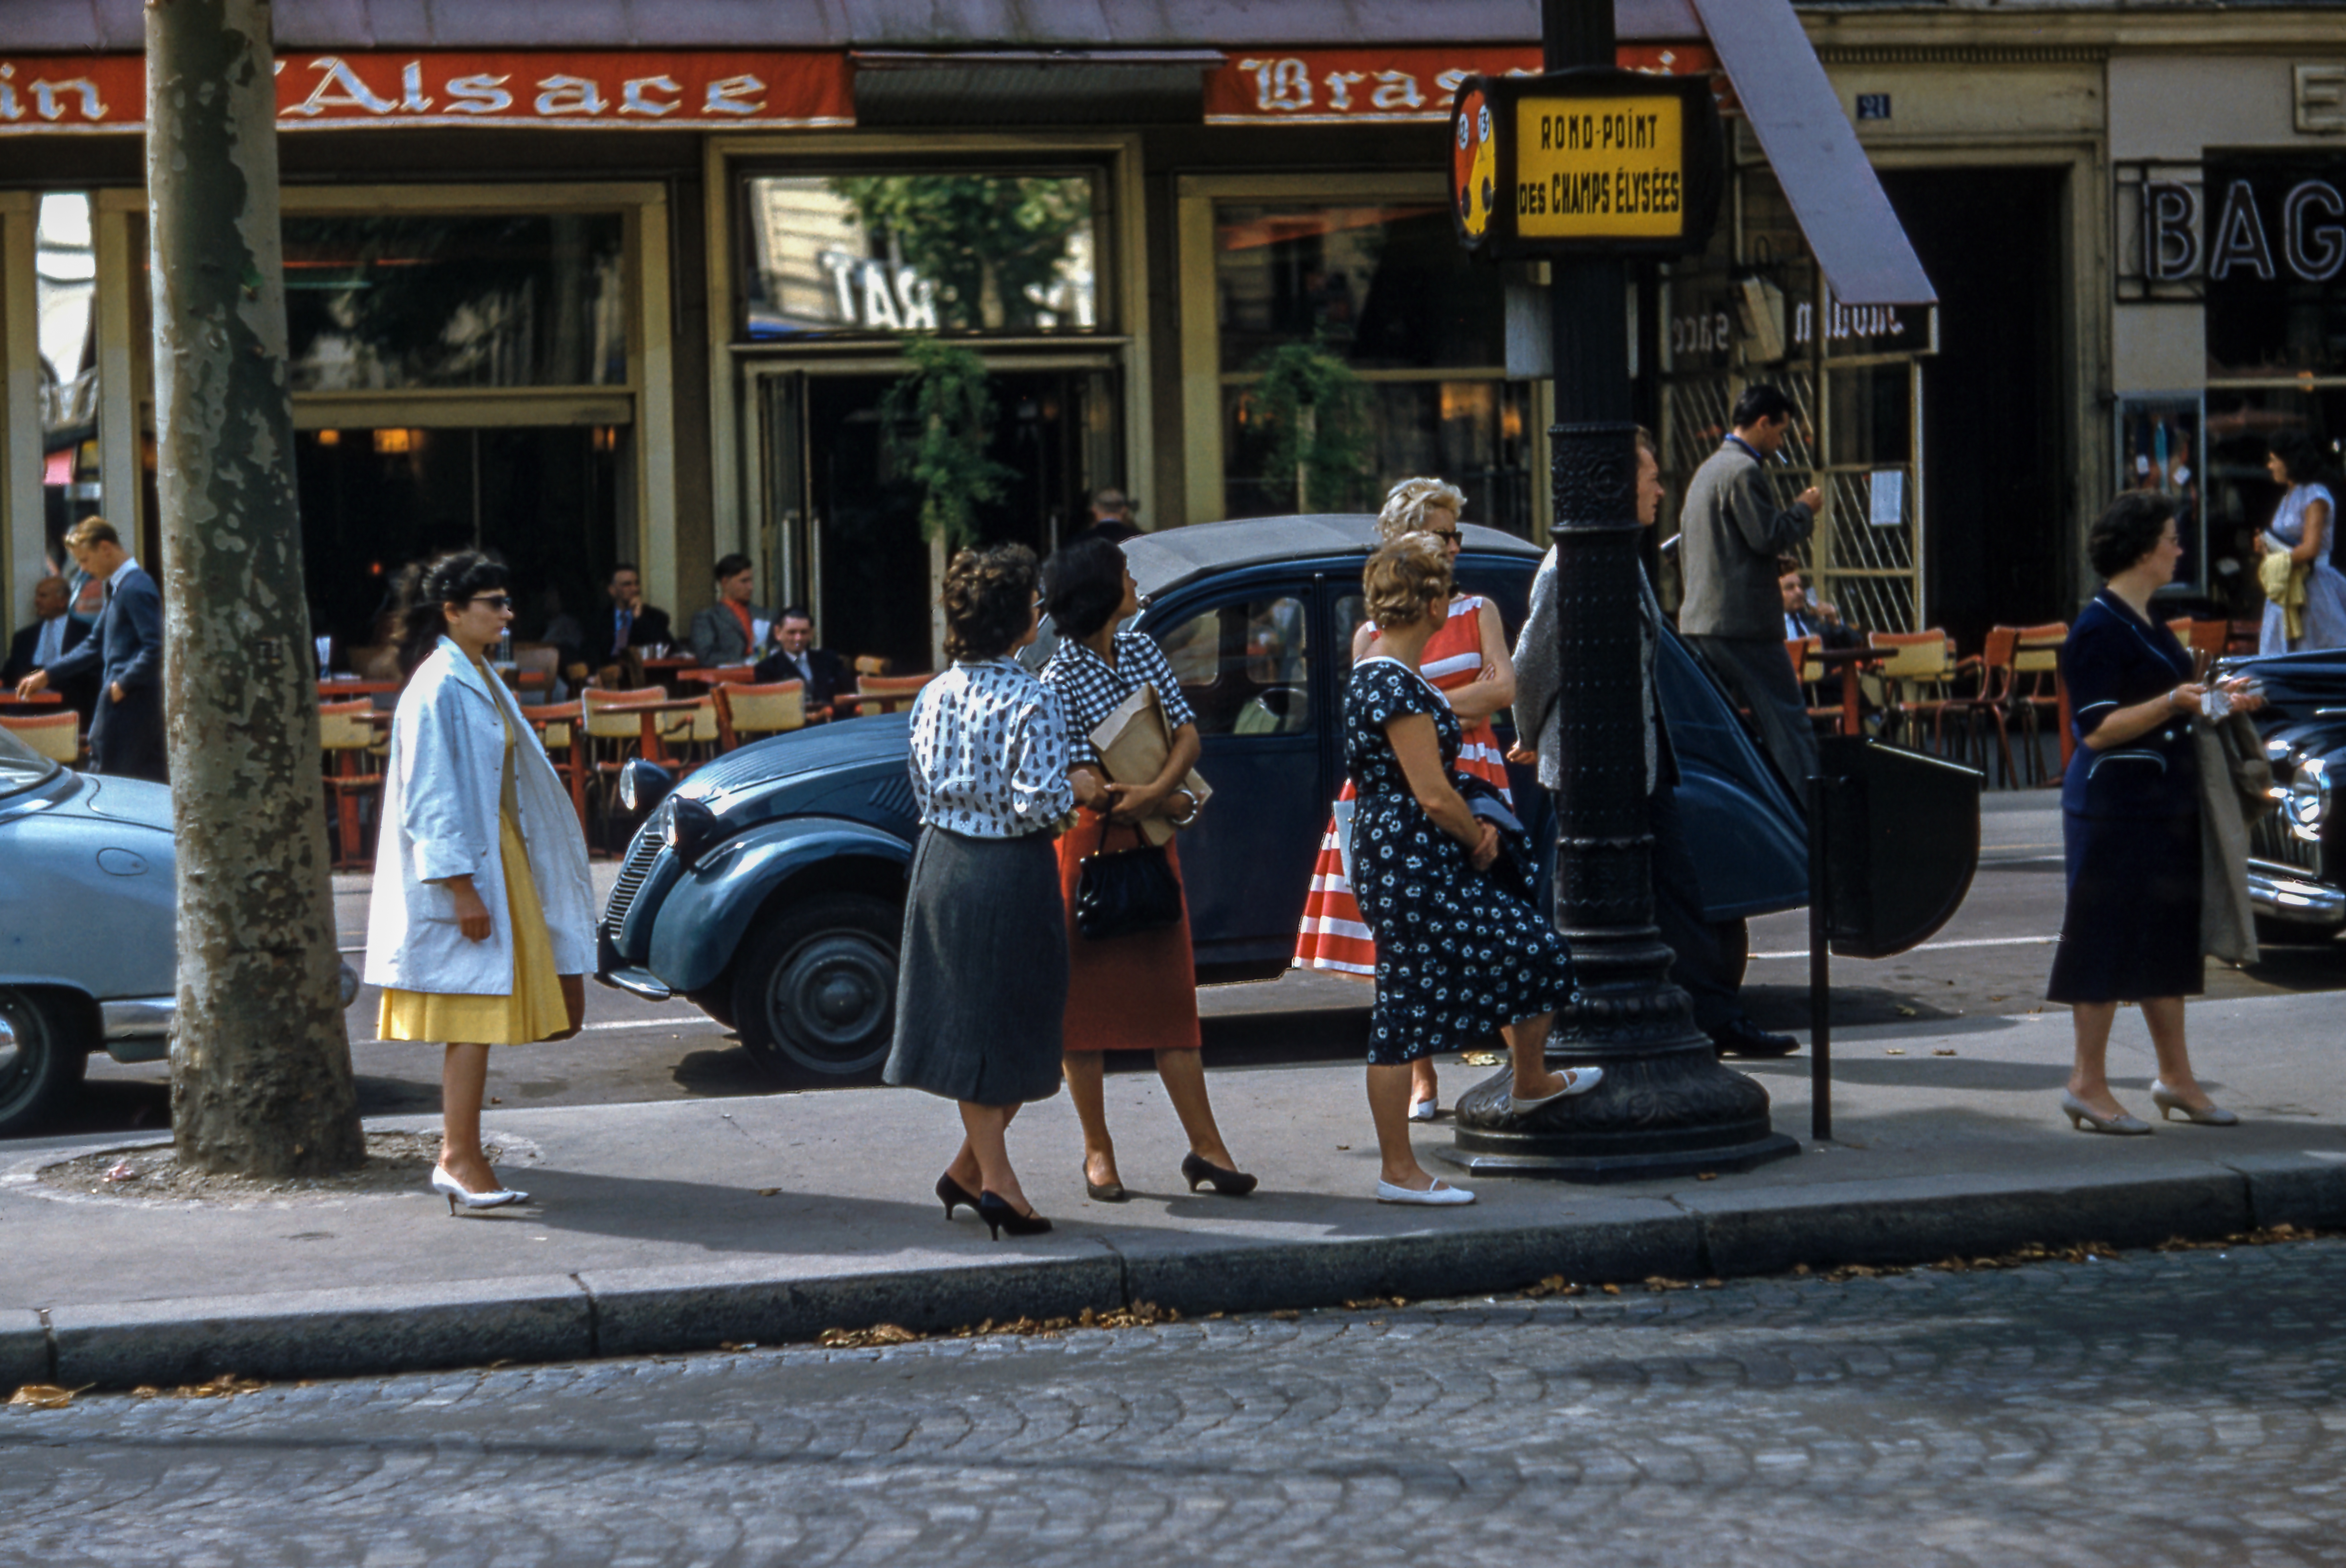
pedestrian, people, road, street, sidewalk, pavement, crowd, kerb, infrastructure